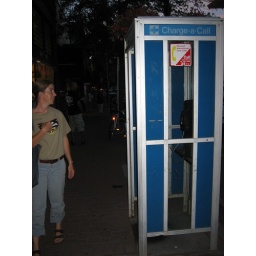
We saw this strange box on the sidewalk in Bend, OR.